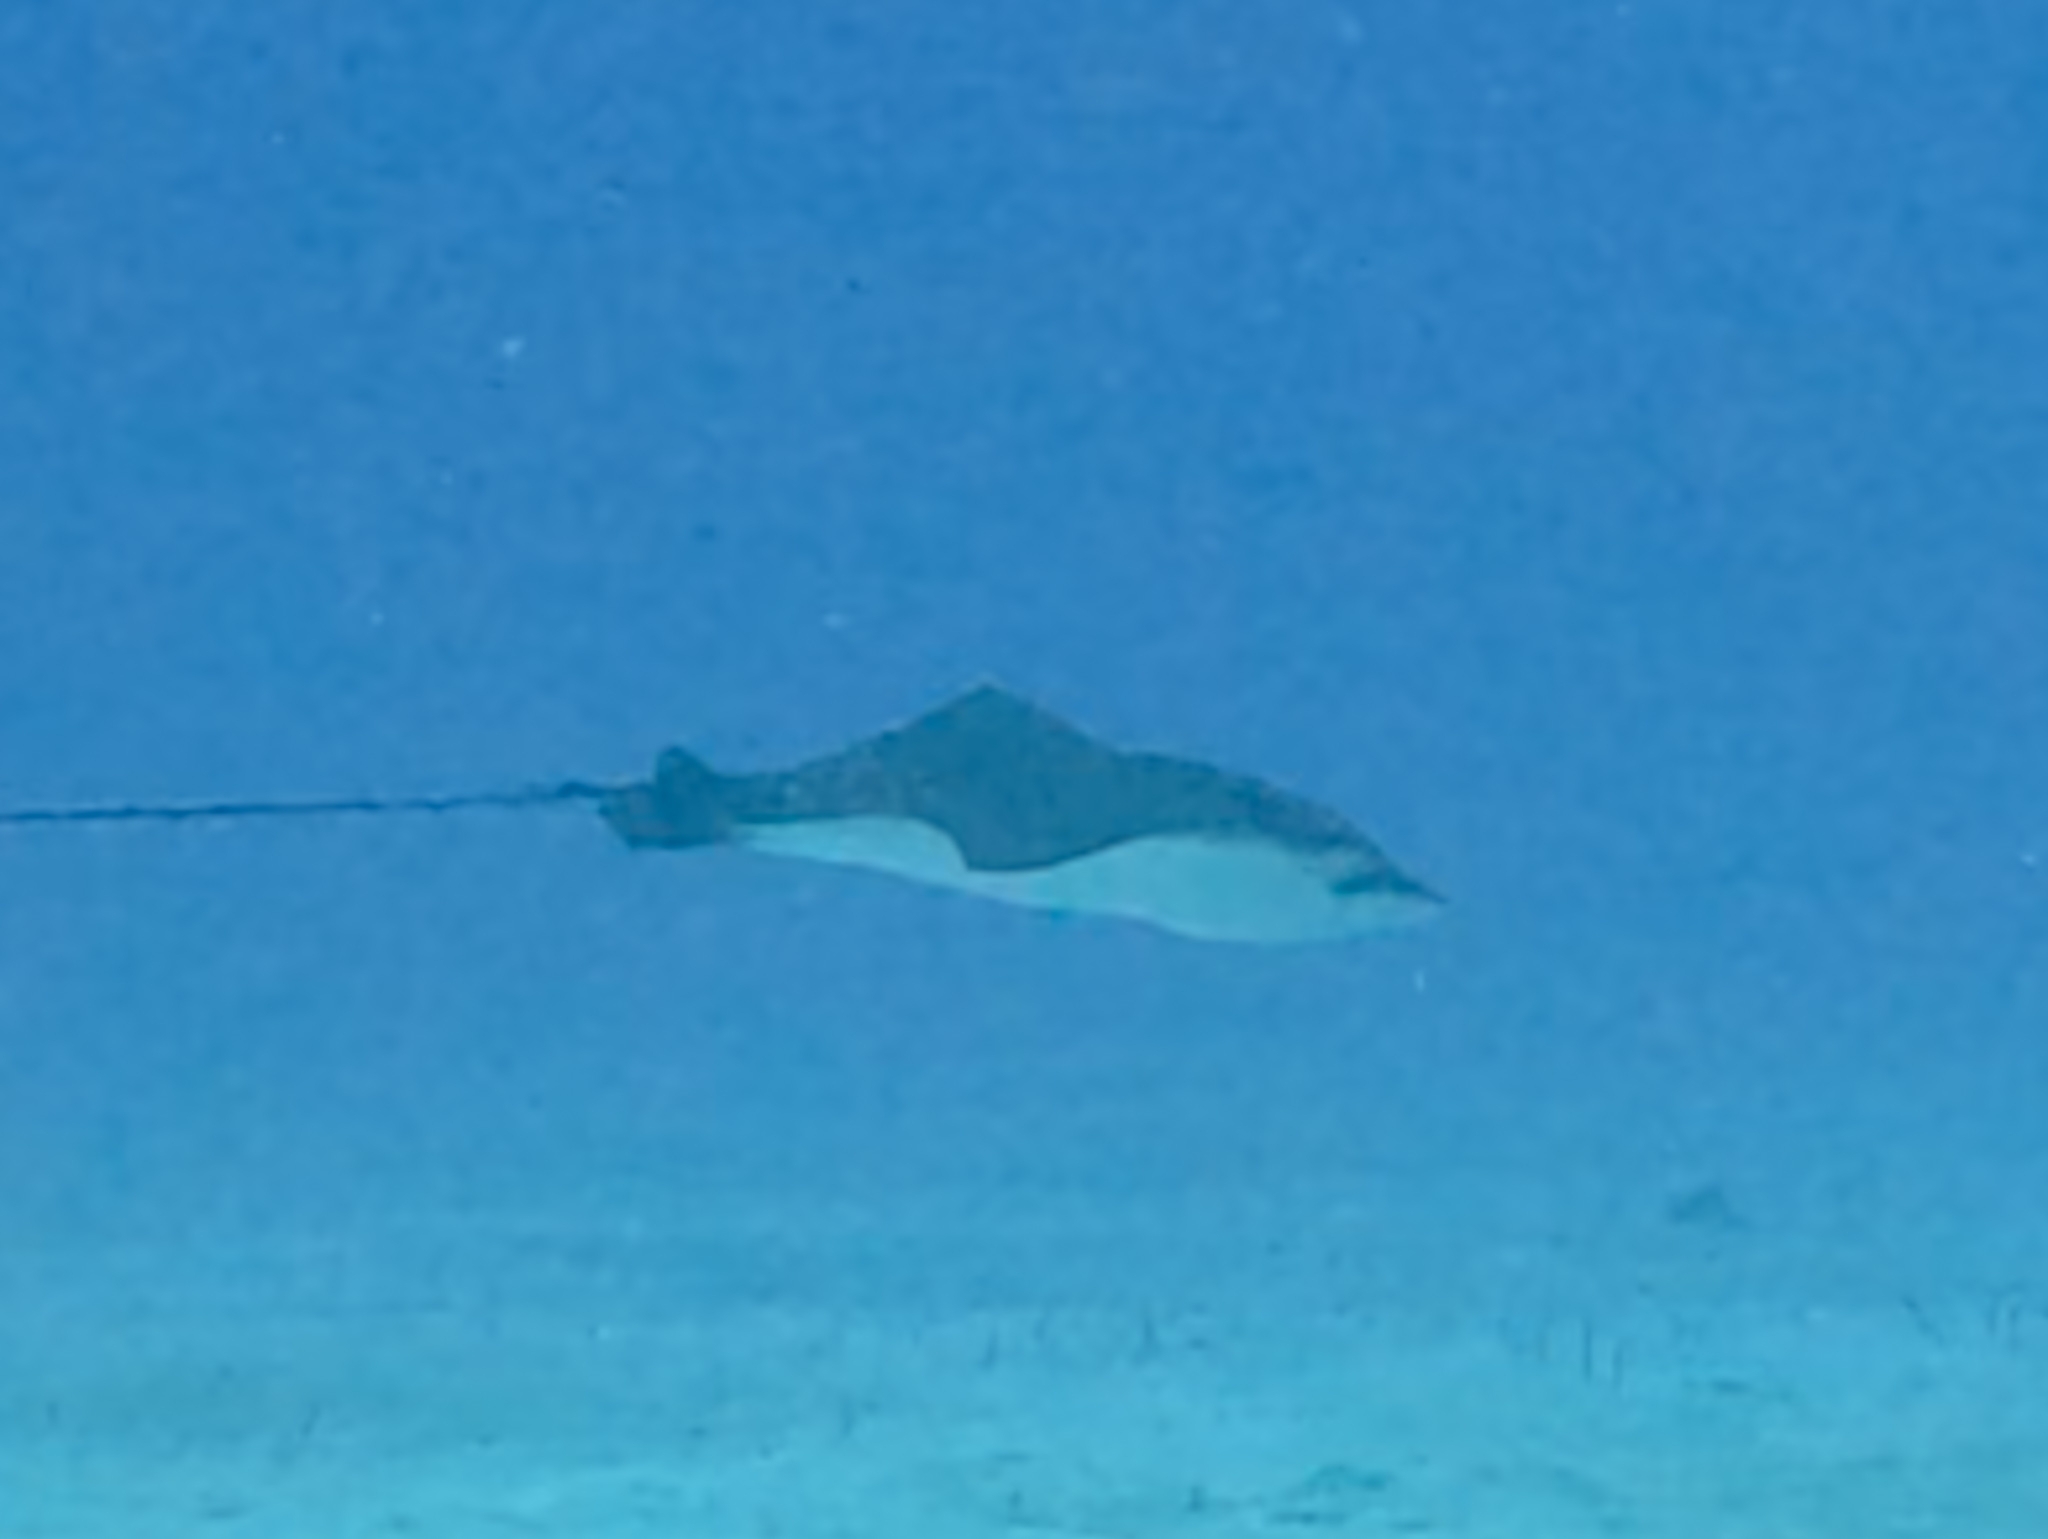
fish (species not among the labelled classes)